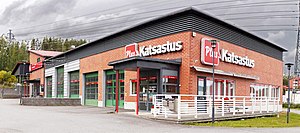
Bilsyn
Synshal i Finland
Et bilsyn er et lovpligtigt eftersyn af motorkøretøjer.